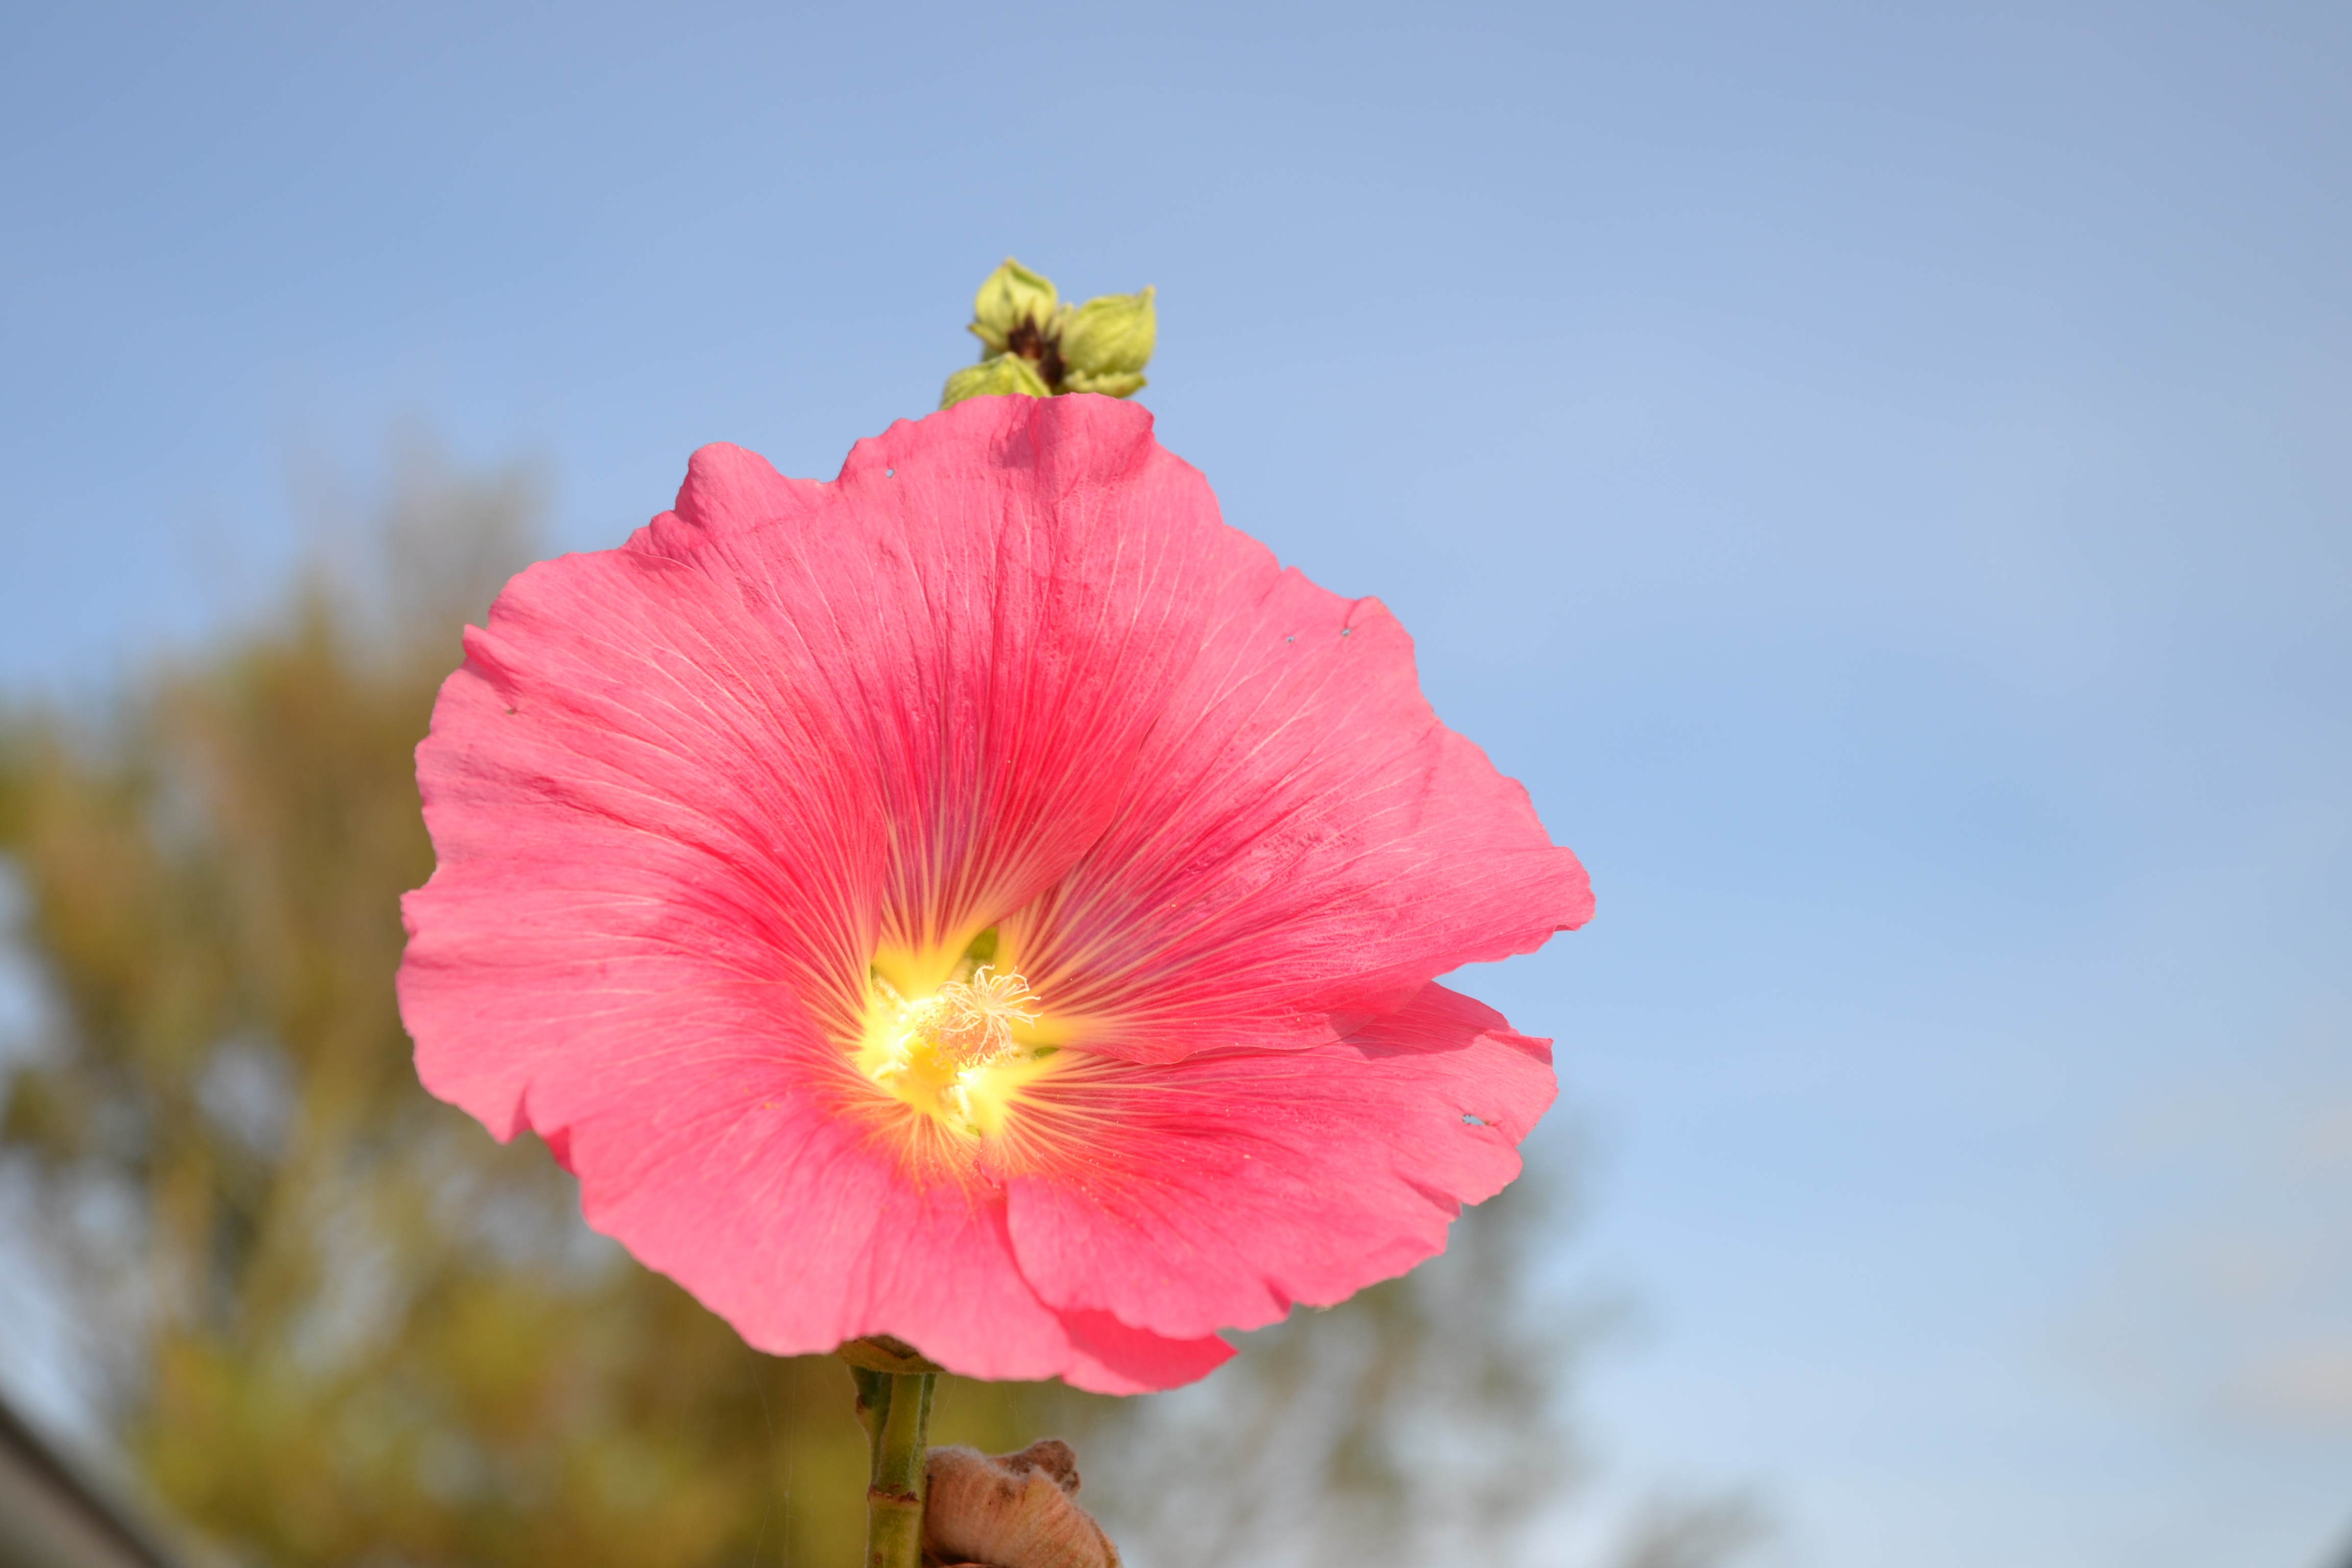
blossom, plant, flower, petal, bloom, pink, close, flora, poppy, hibiscus, macro photography, flowering plant, stock rose, plant stem, land plant